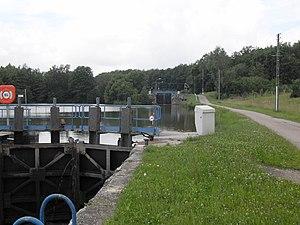
La chaîne d'écluses de Golbey, vue depuis l'ouest sur l'écluse 3M et 2M